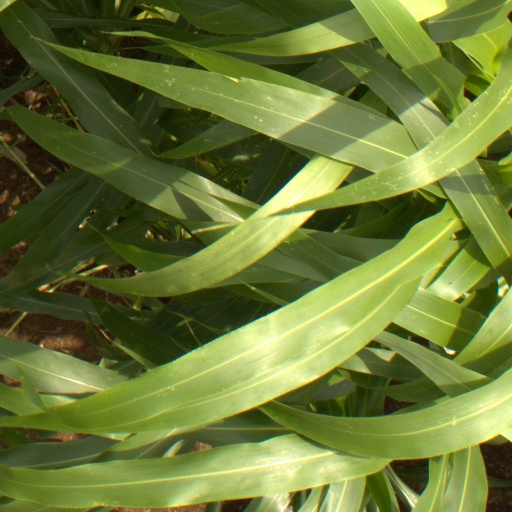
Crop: sorghum